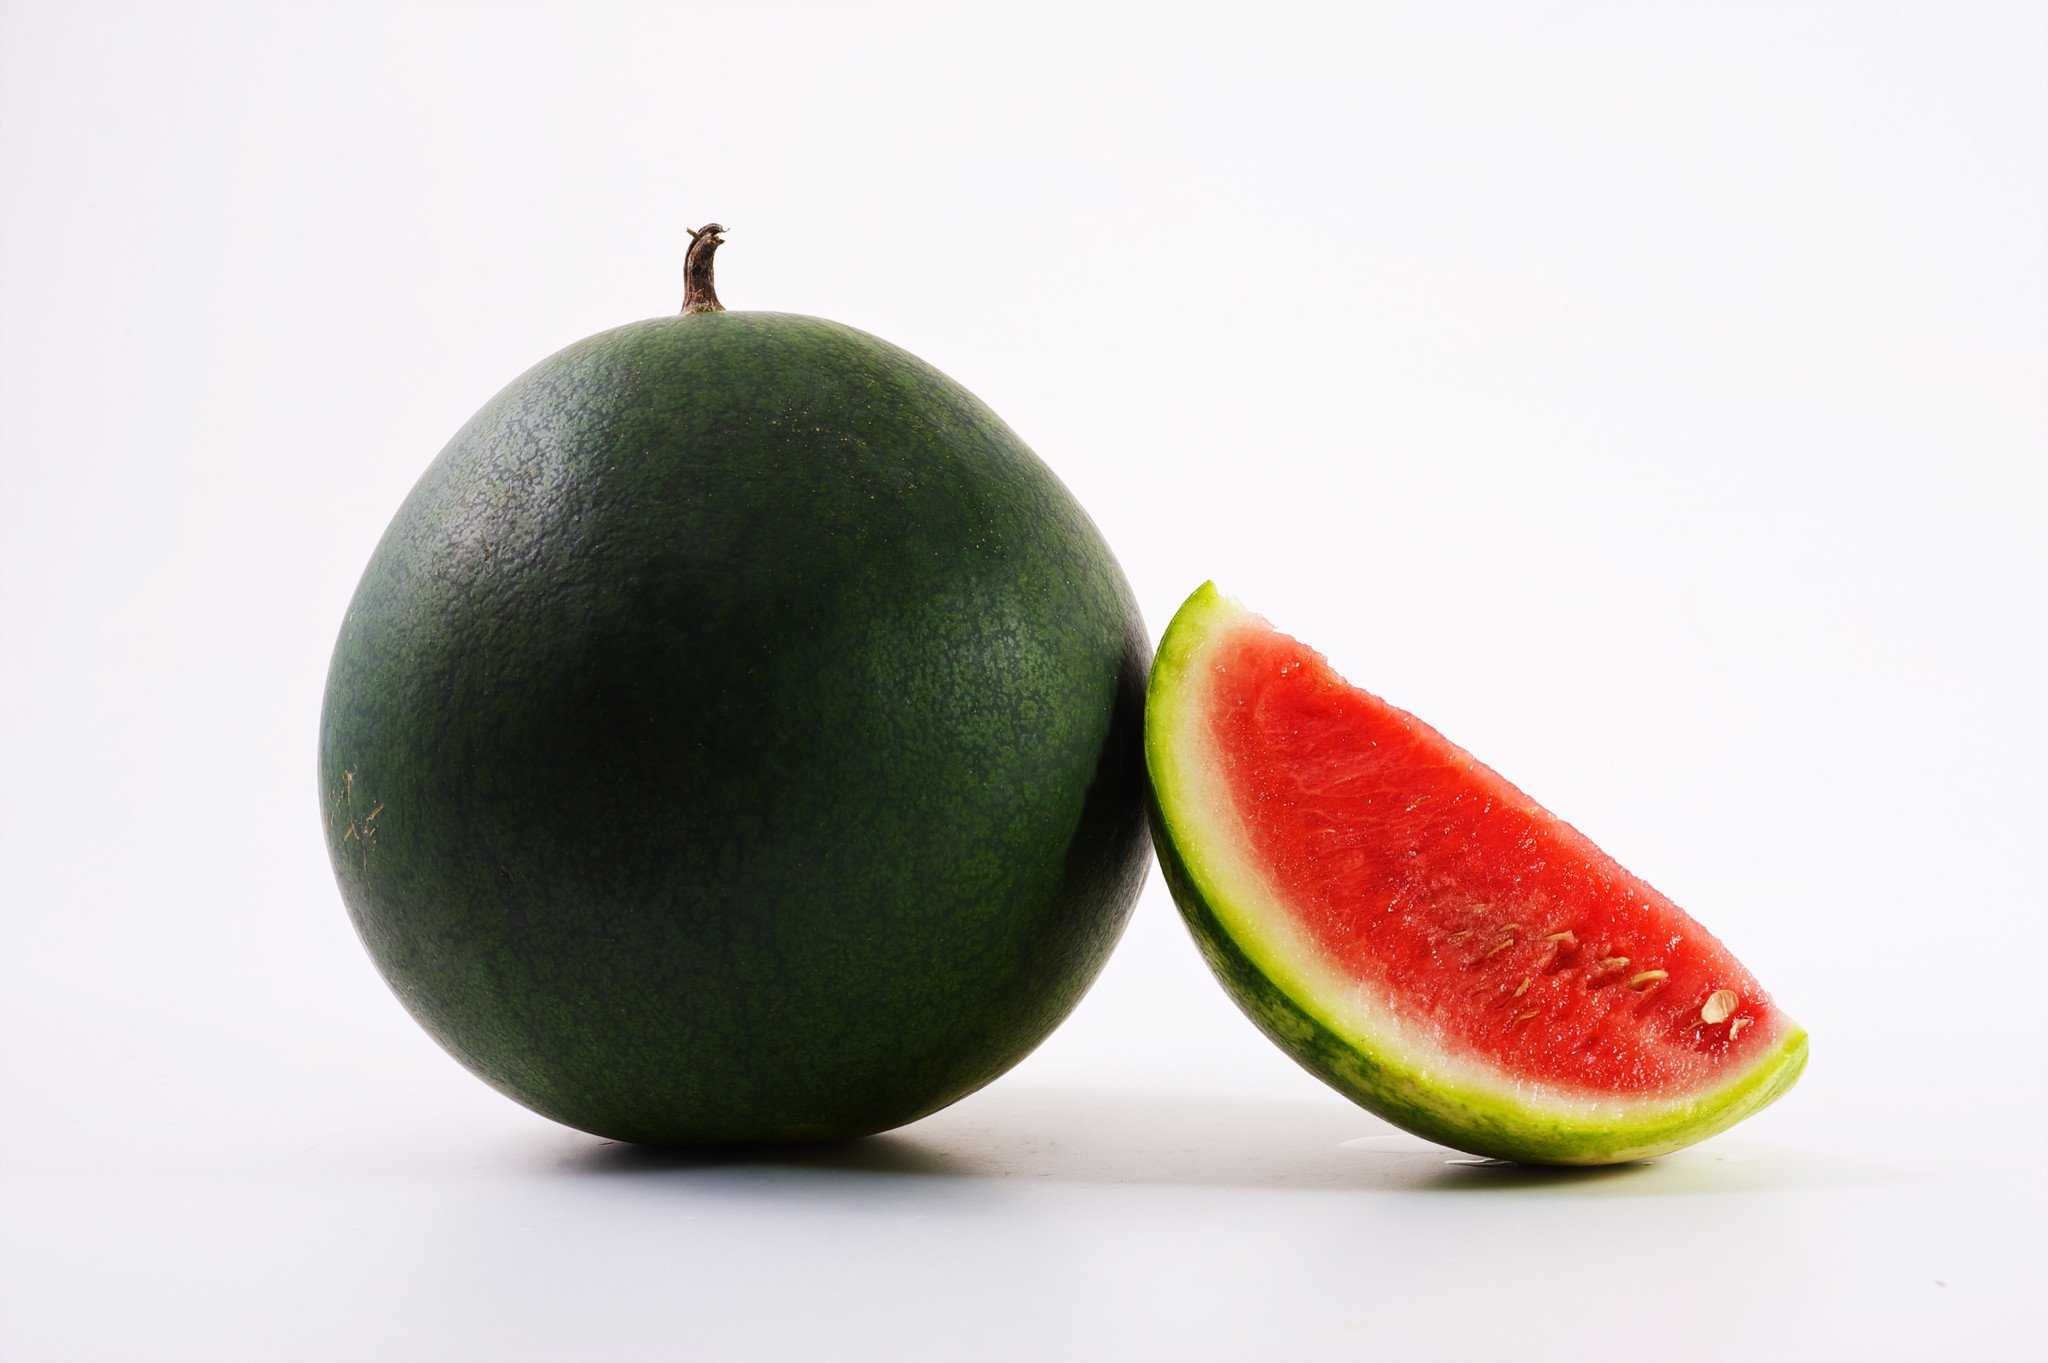
Label: Watermelon